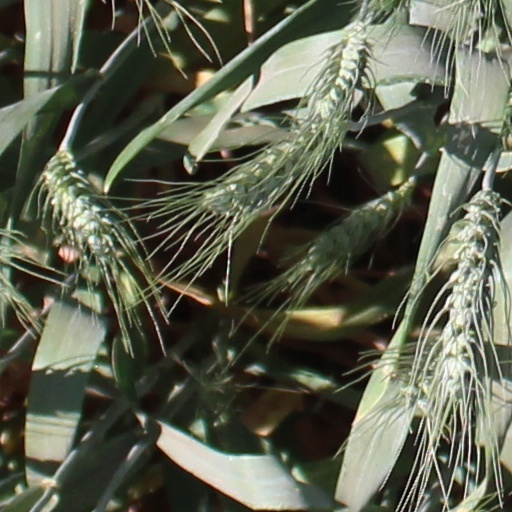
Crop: wheat